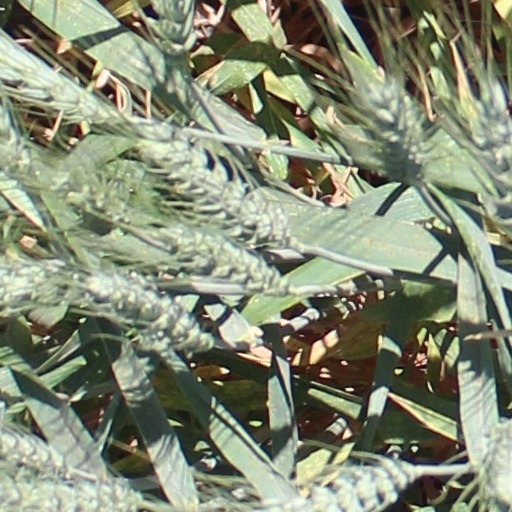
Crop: wheat